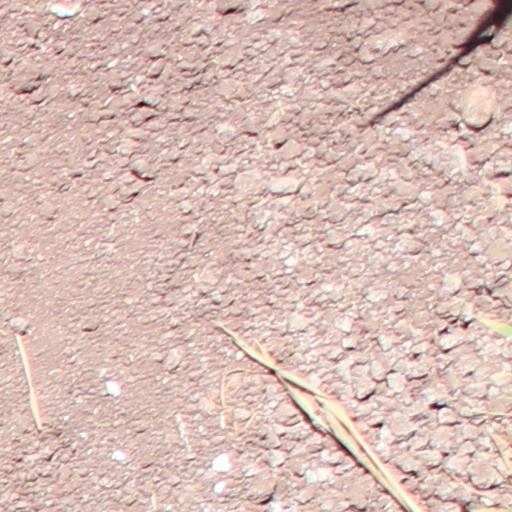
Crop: wheat